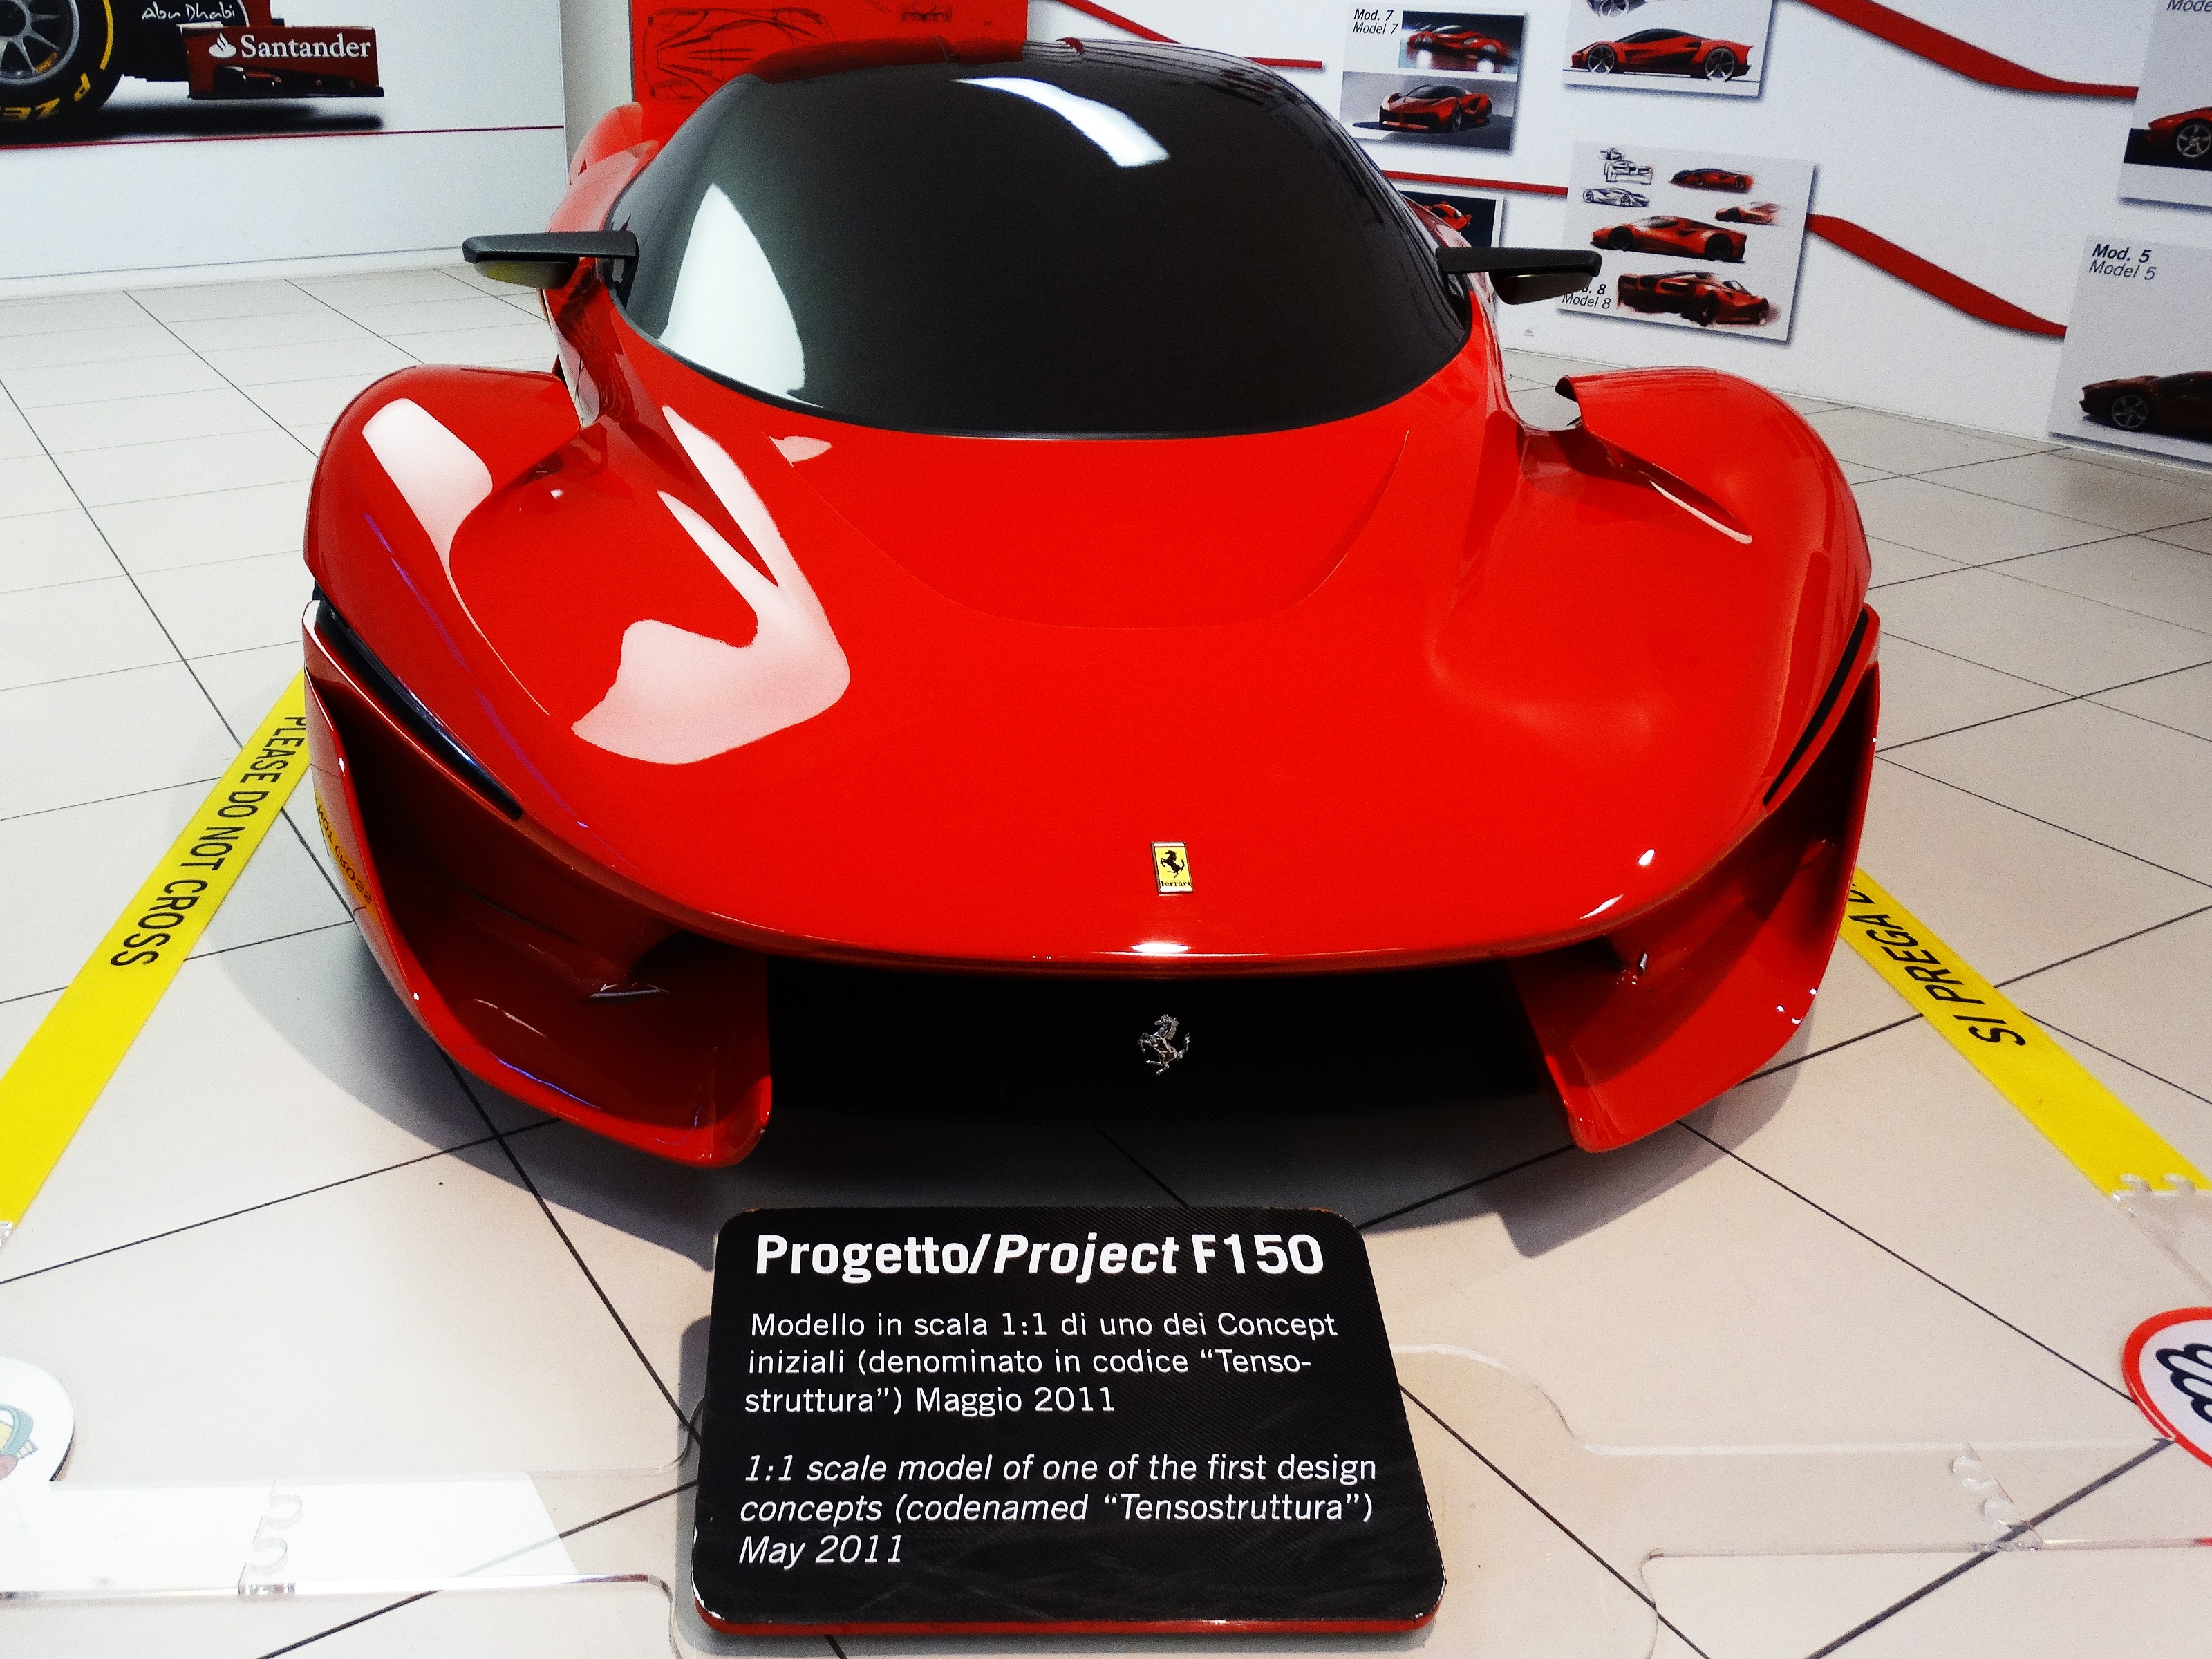
car, vehicle, sports car, race car, supercar, model car, auto show, red car, land vehicle, automobile make, automotive exterior, automotive design, performance car, car ferrari